Kirroughtree

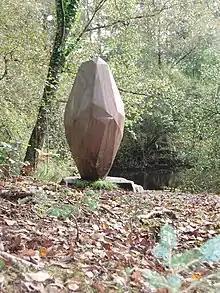

Known as the 7stanes because each venue features a 'stane' (Scots for stone), created by artist Gordon Young. The 'Gem Stane' at Kirroughtree is a 1.75 ton stone sculpture made from Scottish pink quartz. Kirroughtree's trails are known as the 7stanes' hidden gem, and the forest is close to the Creetown Gem Rock Museum.